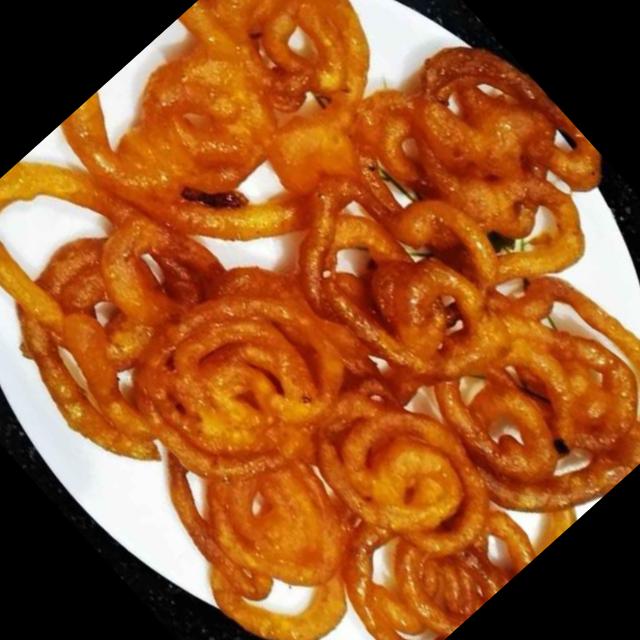
Dish: jalebi